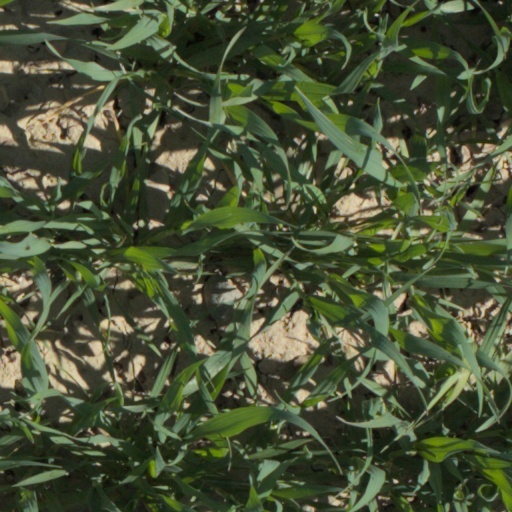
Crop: wheat